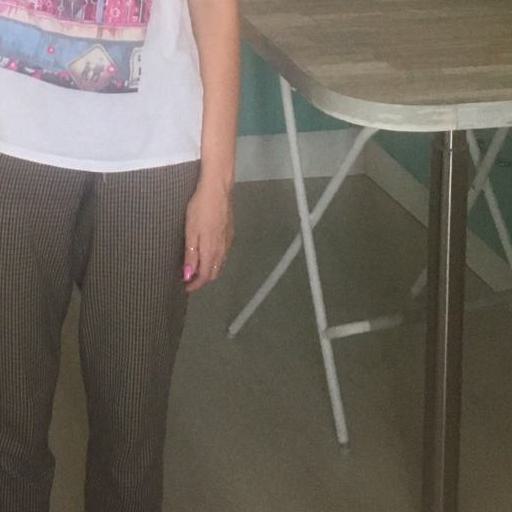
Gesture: no_gesture